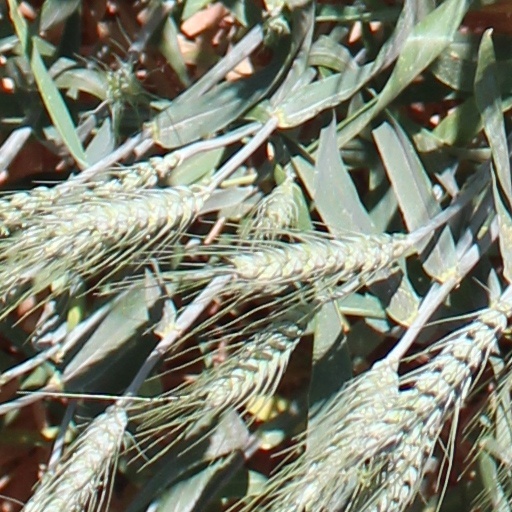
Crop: wheat